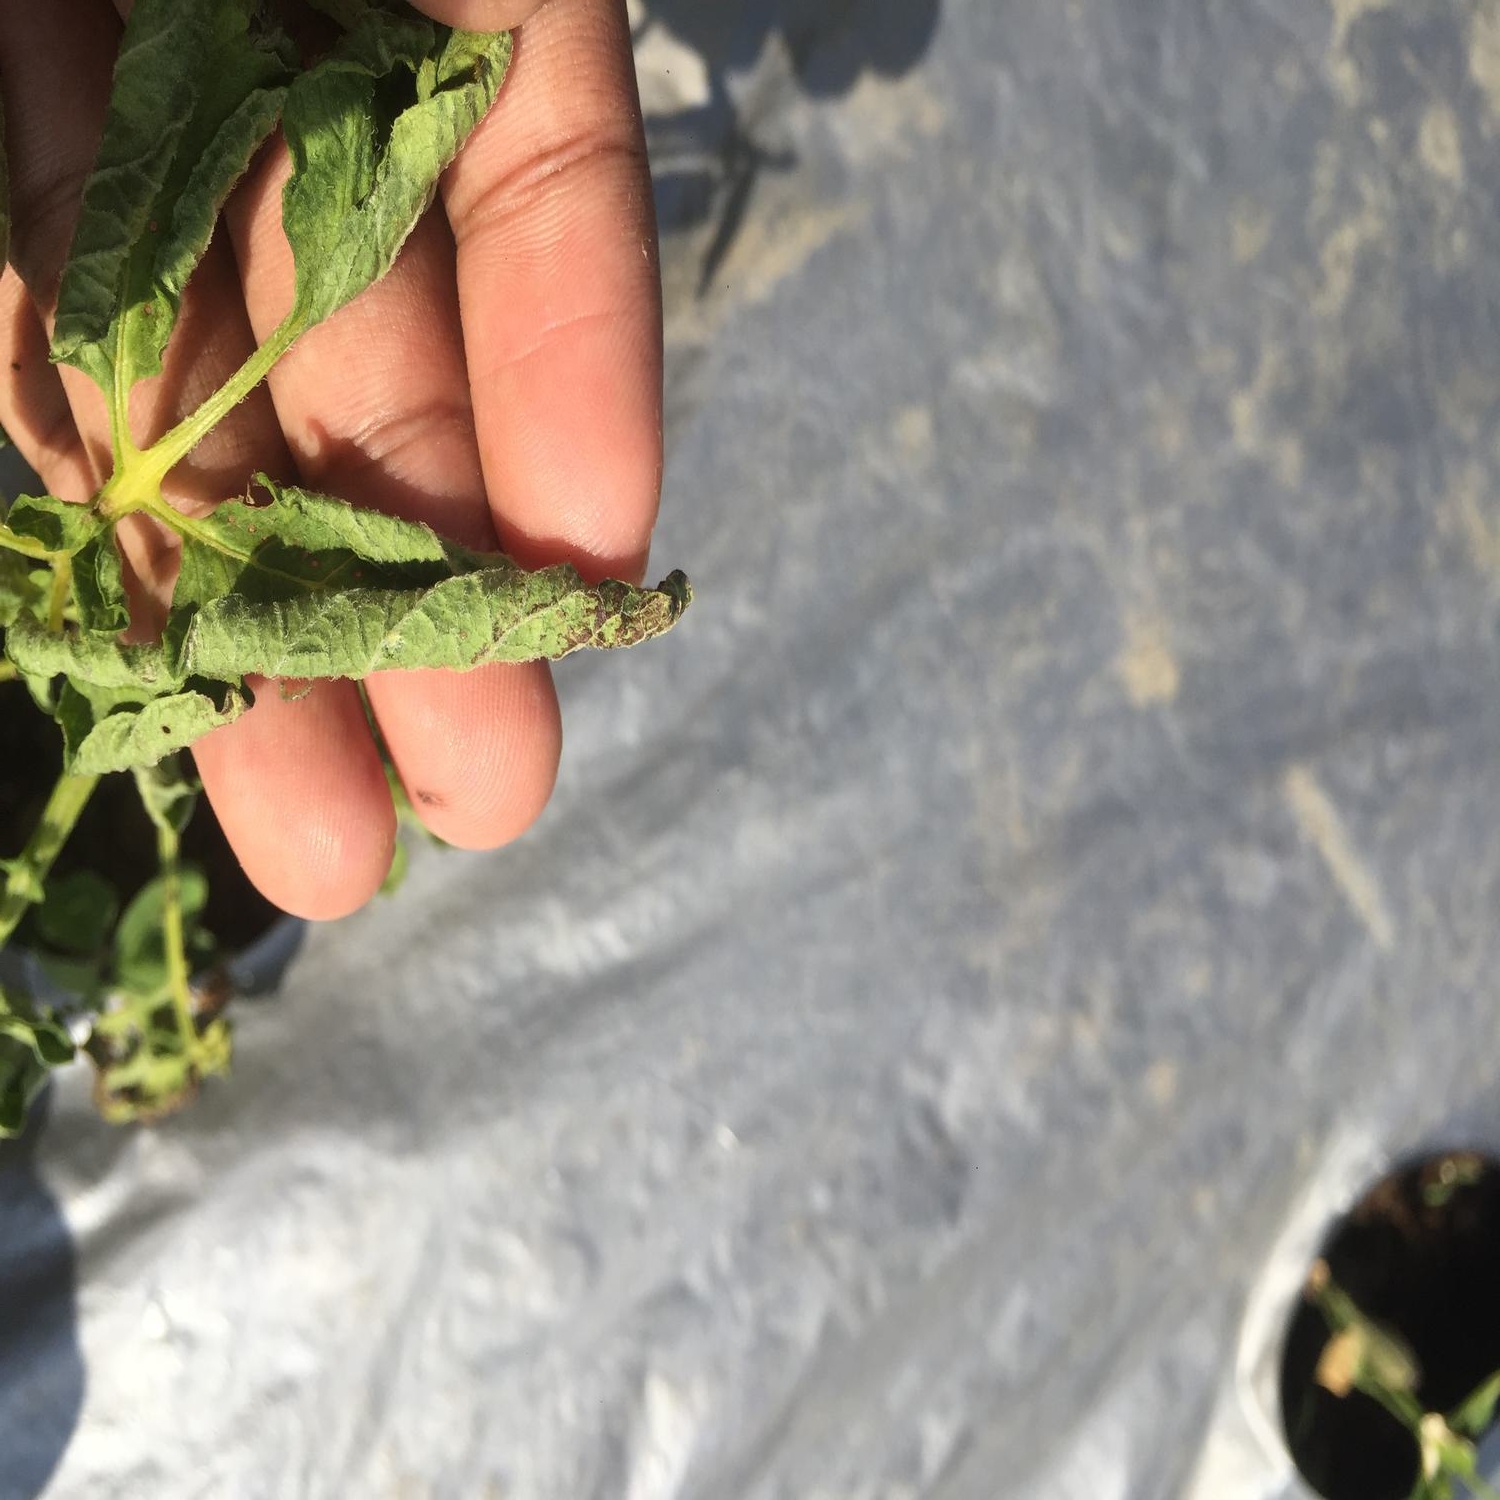
Etiqueta: Pudricion_Parda